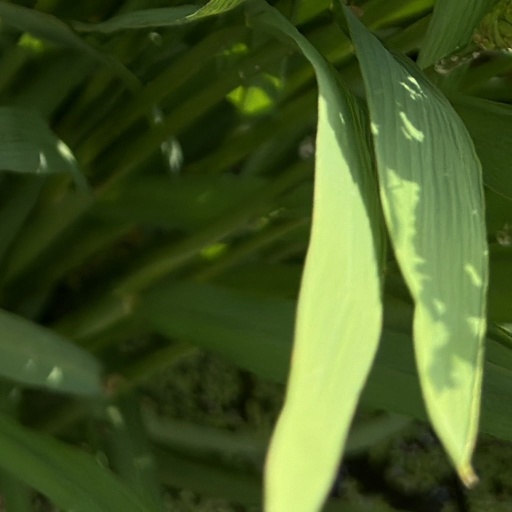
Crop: rice